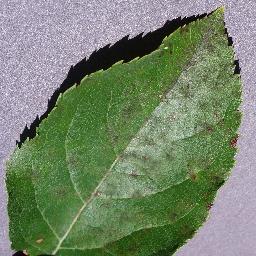
Label: Apple___Apple_scab